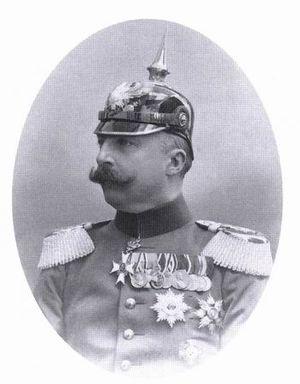
Frédéric II est duc d'Anhalt de 1904 à sa mort.